Jean-Baptiste de Belloy

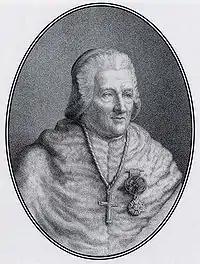
Archbishop de Belloy at a younger age

In July 1790, the National Assembly decreed the suppression of the Diocese of Marseilles. Belloy sent to the assembly a letter of protest against the suppression of one of the oldest episcopal sees of France. He celebrated Mass for the last time in the Cathedral on 31 August 1790, and then retired to Chambly, a little town near his birthplace, where he remained during the most critical period of the Revolution. When Pope Pius VII decided that the French bishops should tender their resignation in order to facilitate the conclusion of the Concordat of 1801, he was the first to comply, on 21 September 1801, setting the example which exercised great influence over the other bishops, since he was the senior bishop in the French hierarchy.